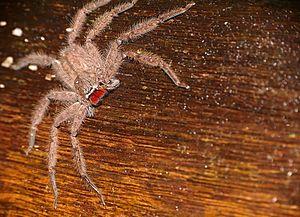
Thelcticopis orichalcea est une espèce d'araignées aranéomorphes de la famille des Sparassidae.